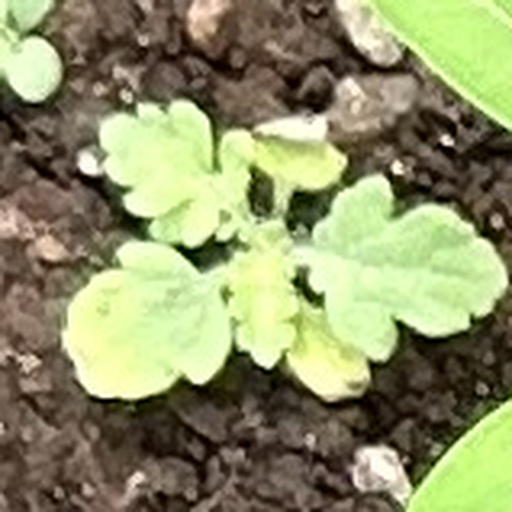
Weed species: Gajar_gavat_(Parthenium hysterophorus)